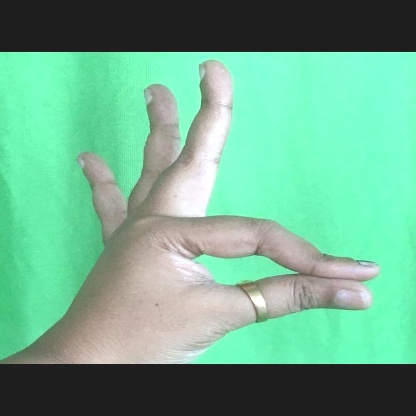
Mudra: Hamsasyam